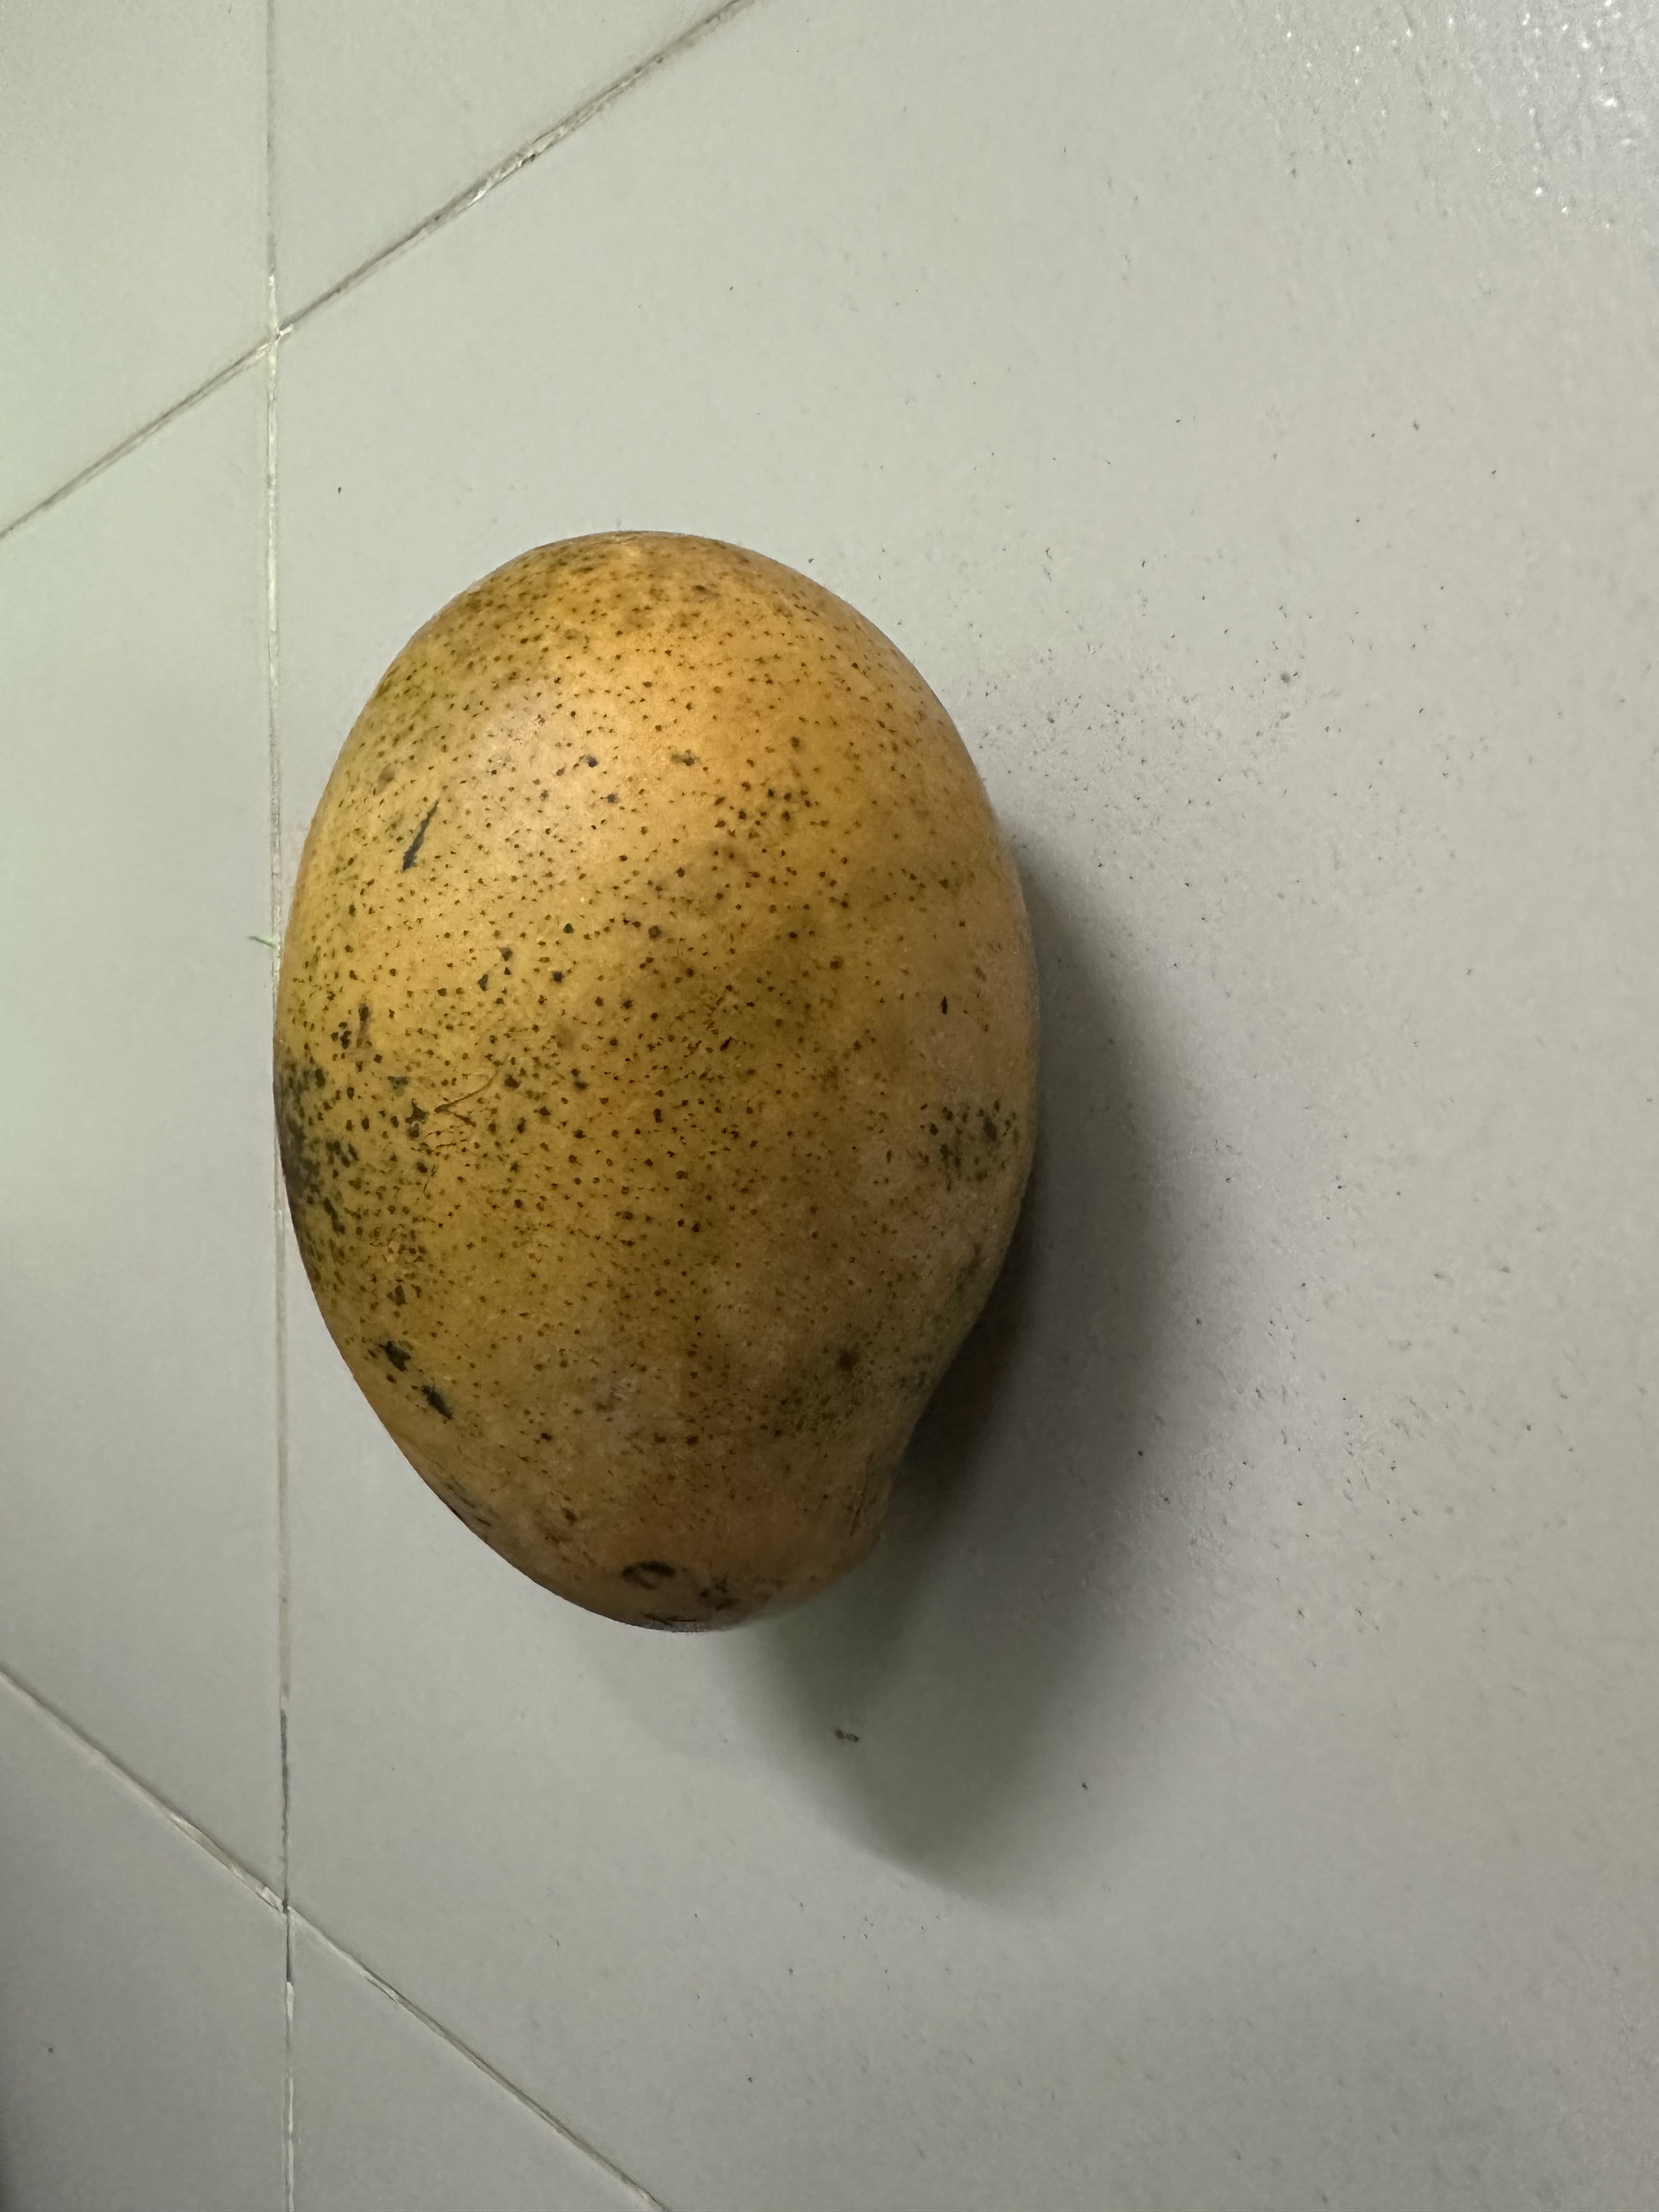
Mango variety: Mollika